Sebastian von Heusenstamm

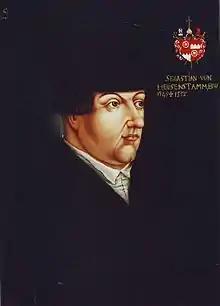

Sebastian of Heusenstamm (16 March 1508 – 18 March 1555) was the Archbishop-Elector of Mainz from 1545 to 1555.